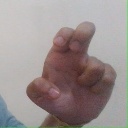
अक्षर: अ